Maternal behavior in vertebrates

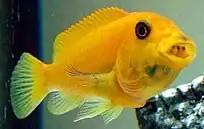

A lot of cichlid species, commonly known as mouthbrooders, carry their eggs and young in their mouth for an extended period of time while they hatch and grow. This behavior is most often displayed by the mother, though there are some species where both parents or just the father mouthbrood. In maternal mouthbrooders, after the eggs are laid the mother scoops them into her mouth and keeps them there, sometimes for multiple weeks. During the brooding period she will not eat and will put all her energy into caring for her young.